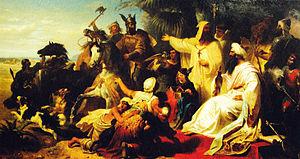
L’histoire de la diplomatie est une discipline historiquement orientée sur l’étude des relations entre États dans une période de temps donnée. La diplomatie, qui vient du mot « diplôme » qui signifiait aux temps modernes, « acte juridique », est une négociation aboutissant à des actes planifiant et régulant les relations entre les États.